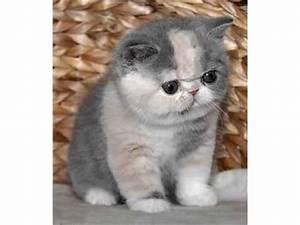
Label: cat